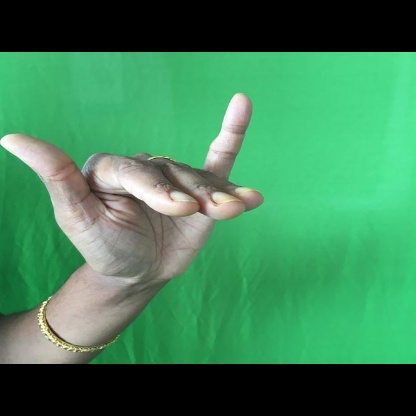
Mudra: Mrigasirsha